1st Essex Artillery Volunteers

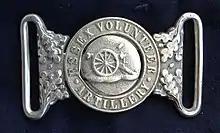
Waistbelt clasp of the Essex Volunteer Artillery, "ca" 1891.

By April 1899 there were two companies at Harwich, and they left to combine with four newly-raised companies in Suffolk to form a new 1st Suffolk and Harwich Volunteer Artillery grouped around the ports of Harwich, Ipswich and Felixstowe. This left the rest of the 1st Essex concentrated in the London suburbs and along the Thames Estuary. On 1 June 1899 all the Volunteer artillery units became part of the Royal Garrison Artillery (RGA) and with the abolition of the RA's divisional organisation on 1 January 1902 the unit became the 1st Essex RGA (Volunteers).